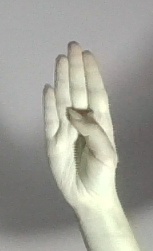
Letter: kaaf